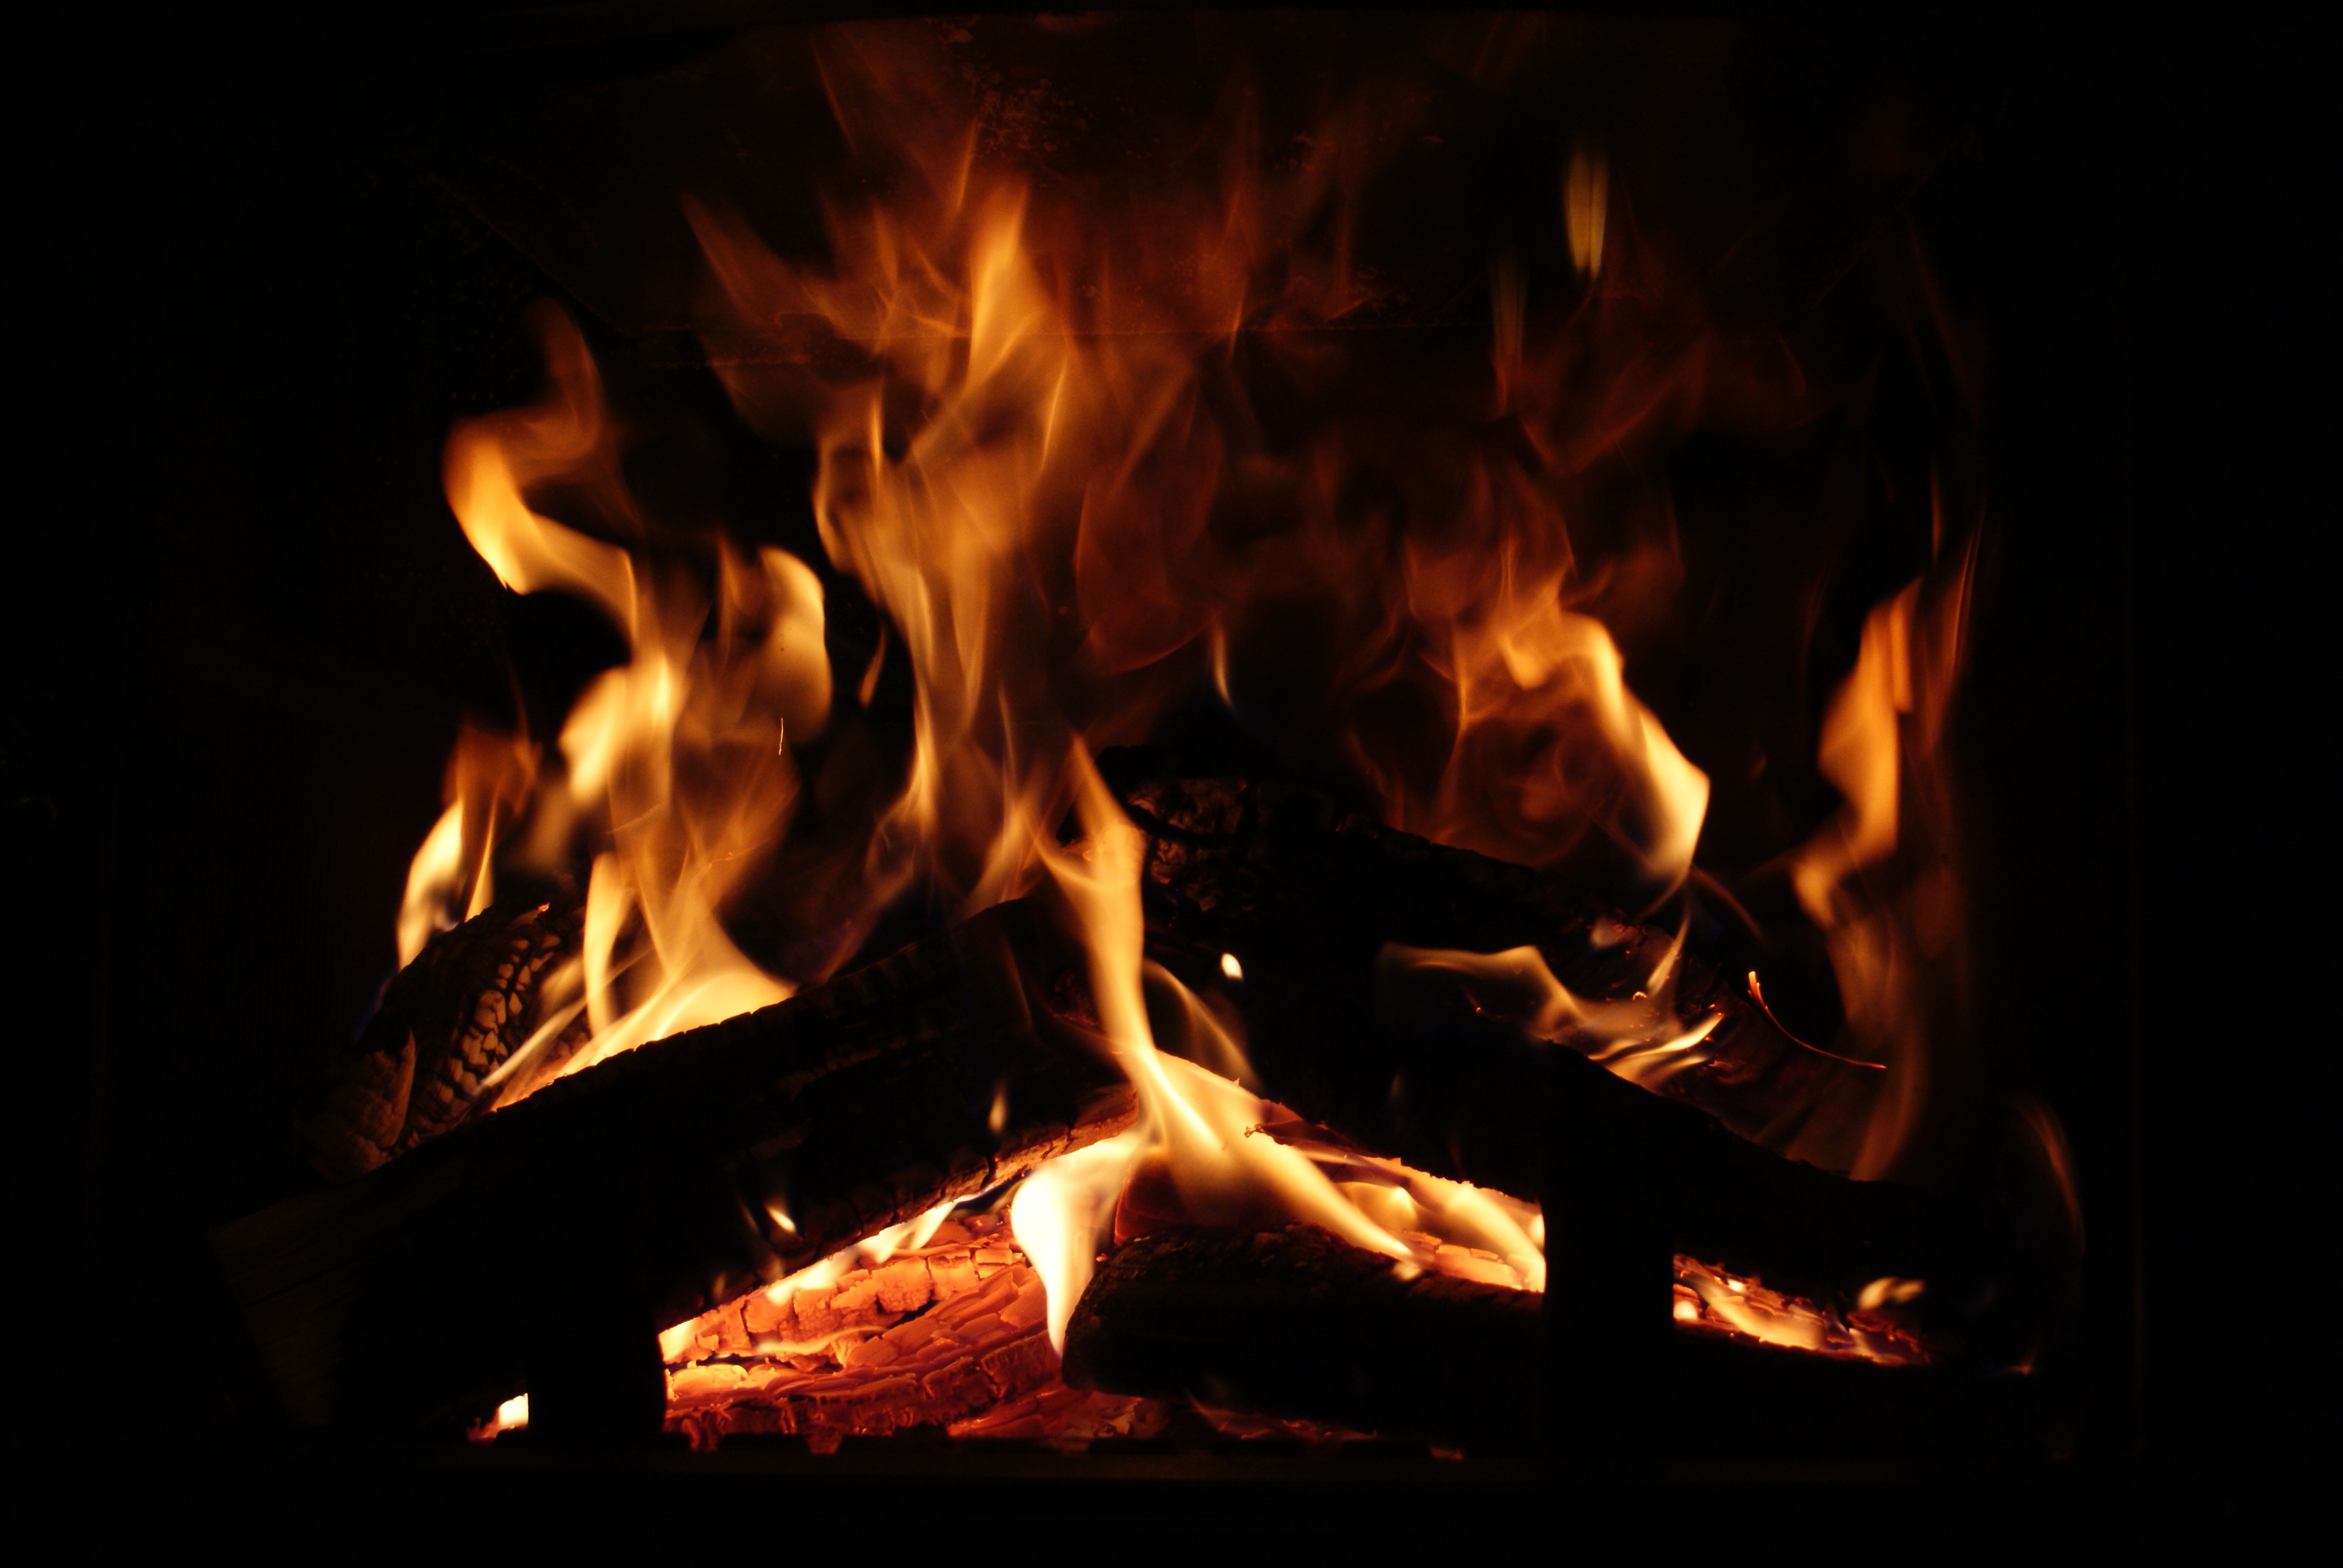
flame, fire, fireplace, campfire, bonfire, energy, burn, font, hot, flames, censer, an outbreak of, the flame, by the fireplace